Romeo Santos

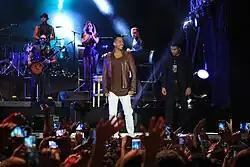
Santos performing at the Julio Martínez Prádanos National Stadium in 2015

On July 30, 2013, he released the first single off his second album, "Propuesta Indecente". It peaked at number 79 on the "Billboard" 100 and at number 1 on the "Billboard" Hot Latin Songs chart. As of 2021, it is the second best-performing Latin song of all-time on that chart. It lasted on the chart for 125 weeks in which 4 of those weeks were positioned at number 1. It also peaked at number 1 on the Latin and Tropical Airplay "Billboard" charts. The song was certified 51× Platinum in the United States by the Recording Industry Association of America (RIAA), making it his most certified song to this day. It received a Lo Nuestro Award for Tropical Song of the Year in 2014. The music video for this single reach over 2 billion views on YouTube as of 2023.